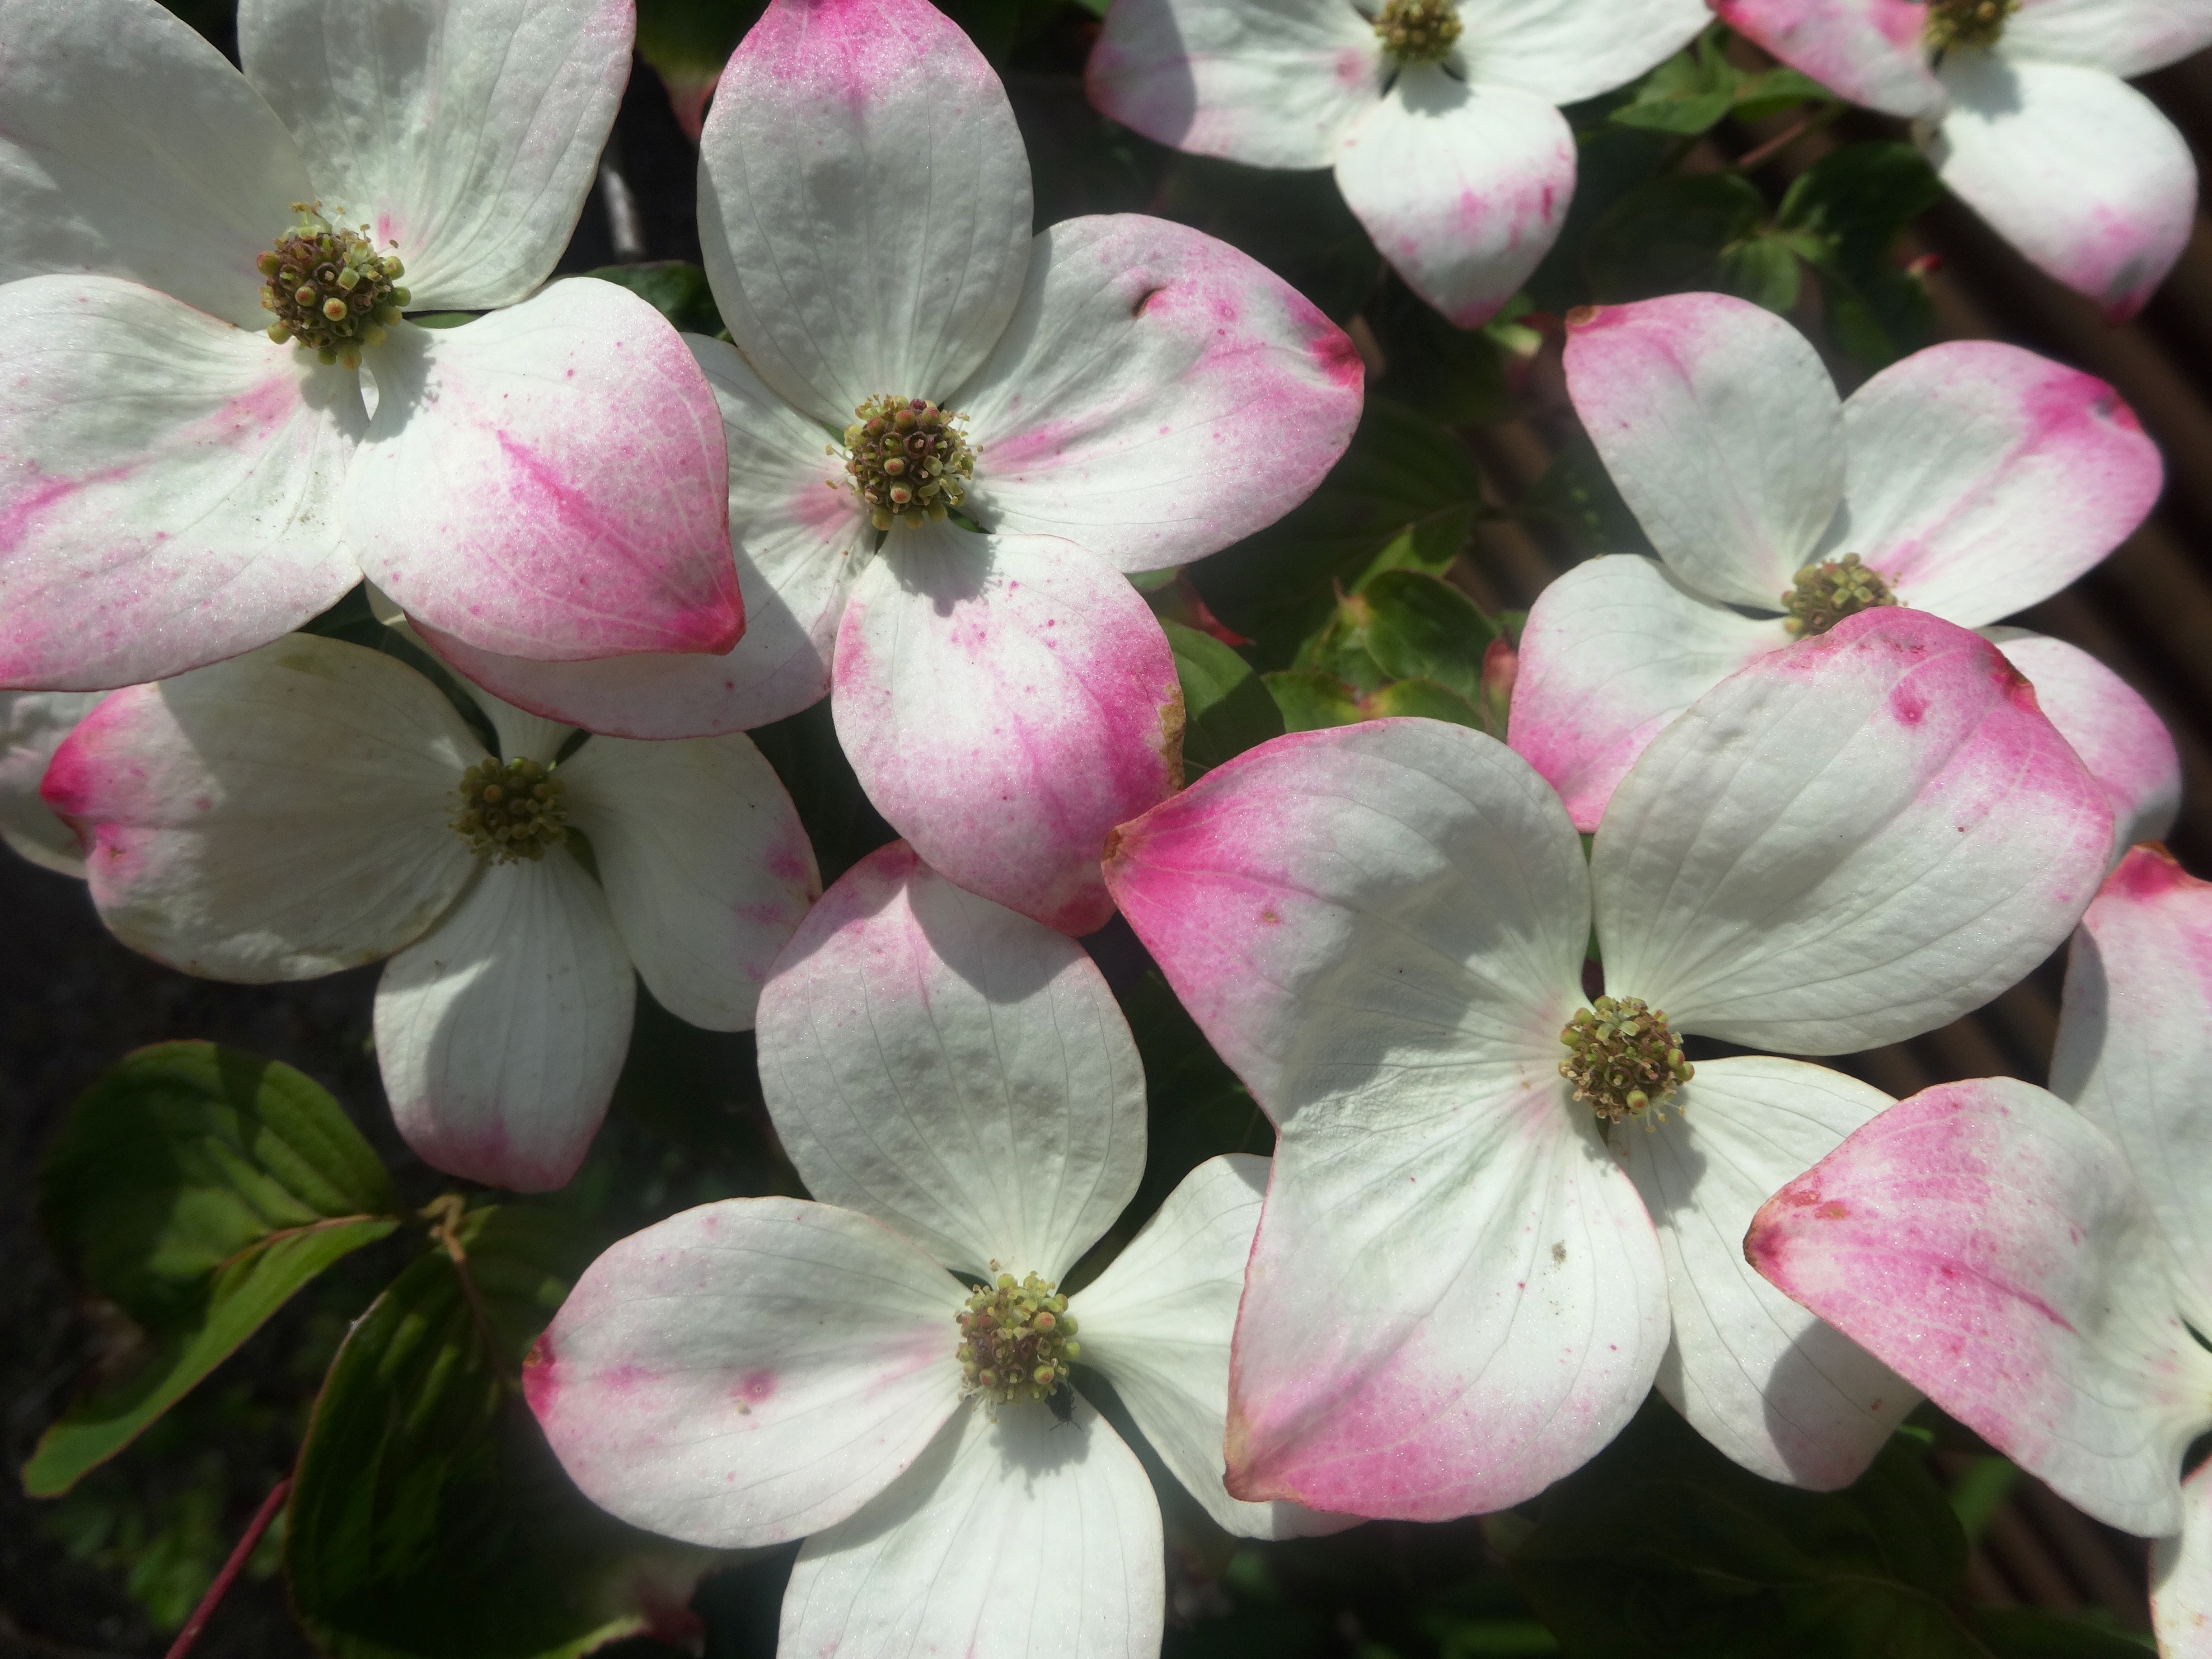
blossom, plant, white, flower, petal, natural, botany, blooming, pink, flora, wildflower, shrub, denmark, macro photography, flowering tree, flowering plant, land plant